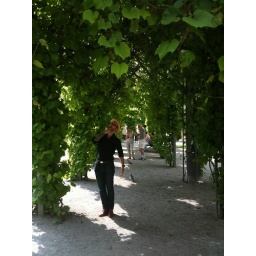
Lots of green also near the Goethe house at the Frauenplan.